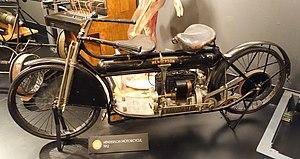
Henderson Motorcycle Company ou Henderson est un ancien fabricant de motos américain, fondé en 1911 à Détroit dans le Michigan, par les frères William et Thomas Henderson, fusionné en Excelsior-Henderson en 1917, en activité jusqu'en 1931. En 1998 les deux frères Henderson sont intronisés au Motorcycle Hall of Fame de Colombus dans l'Ohio.